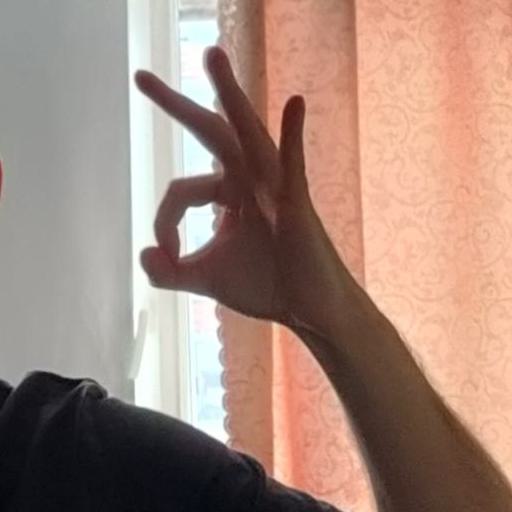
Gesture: ok